Worlds Finest

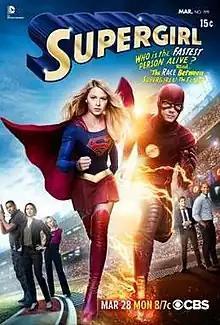
A promotional poster for the episode, inspired by the cover of "Superman" #199 (1967)

"Worlds Finest" is the eighteenth episode of the first season of the American superhero television series "Supergirl". It aired on CBS on March 28, 2016. The episode's teleplay was written by Andrew Kreisberg and Michael Grassi, and directed by Nick Gomez.